Chris Kluwe

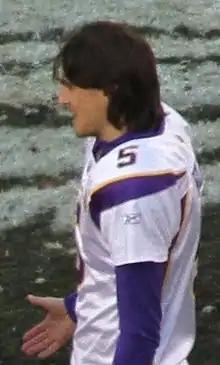
Kluwe after a game in 2010

On December 20, 2010, Kluwe had the dubious distinction of punting the ball that the Chicago Bears' Devin Hester would return for a touchdown, breaking the all-time NFL record for combined punt and kickoff returns for touchdowns. Previously in the game, Kluwe had successfully kept the ball out of Hester's hands on four punts.